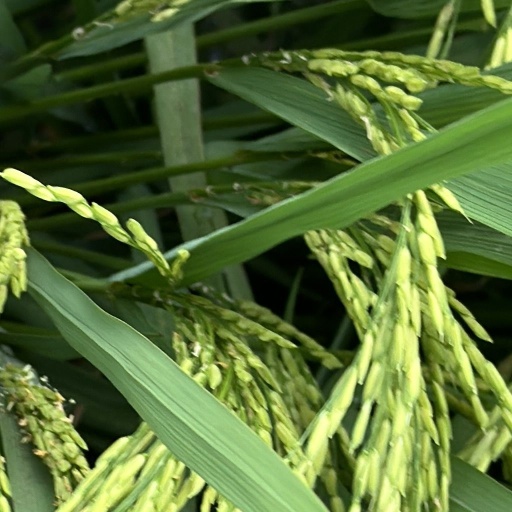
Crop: rice